East Riding Royal Garrison Artillery

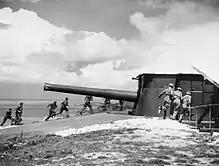
A 9.2-inch coastal defence gun in August 1941.

164th Siege Battery, RGA, was raised from the Humber Garrison on 23 May 1916, and disembarked in France on 4 September. It was equipped with four 6-inch (26 cwt) Howitzers.